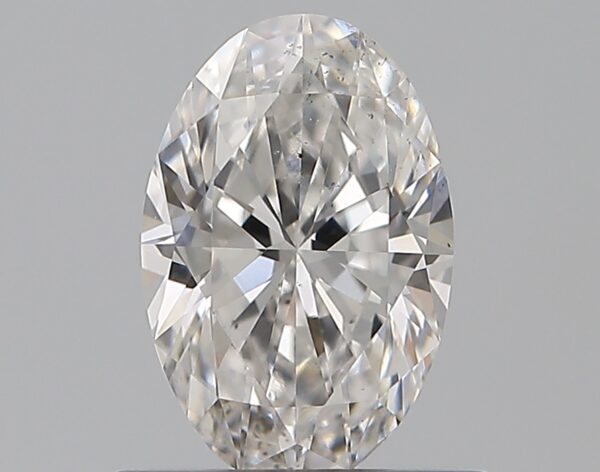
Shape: oval
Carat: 0.7
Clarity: SI1
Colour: D
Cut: EX
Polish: EX
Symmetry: VG
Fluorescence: VS
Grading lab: GIA
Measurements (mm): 7.28 x 4.81 x 3